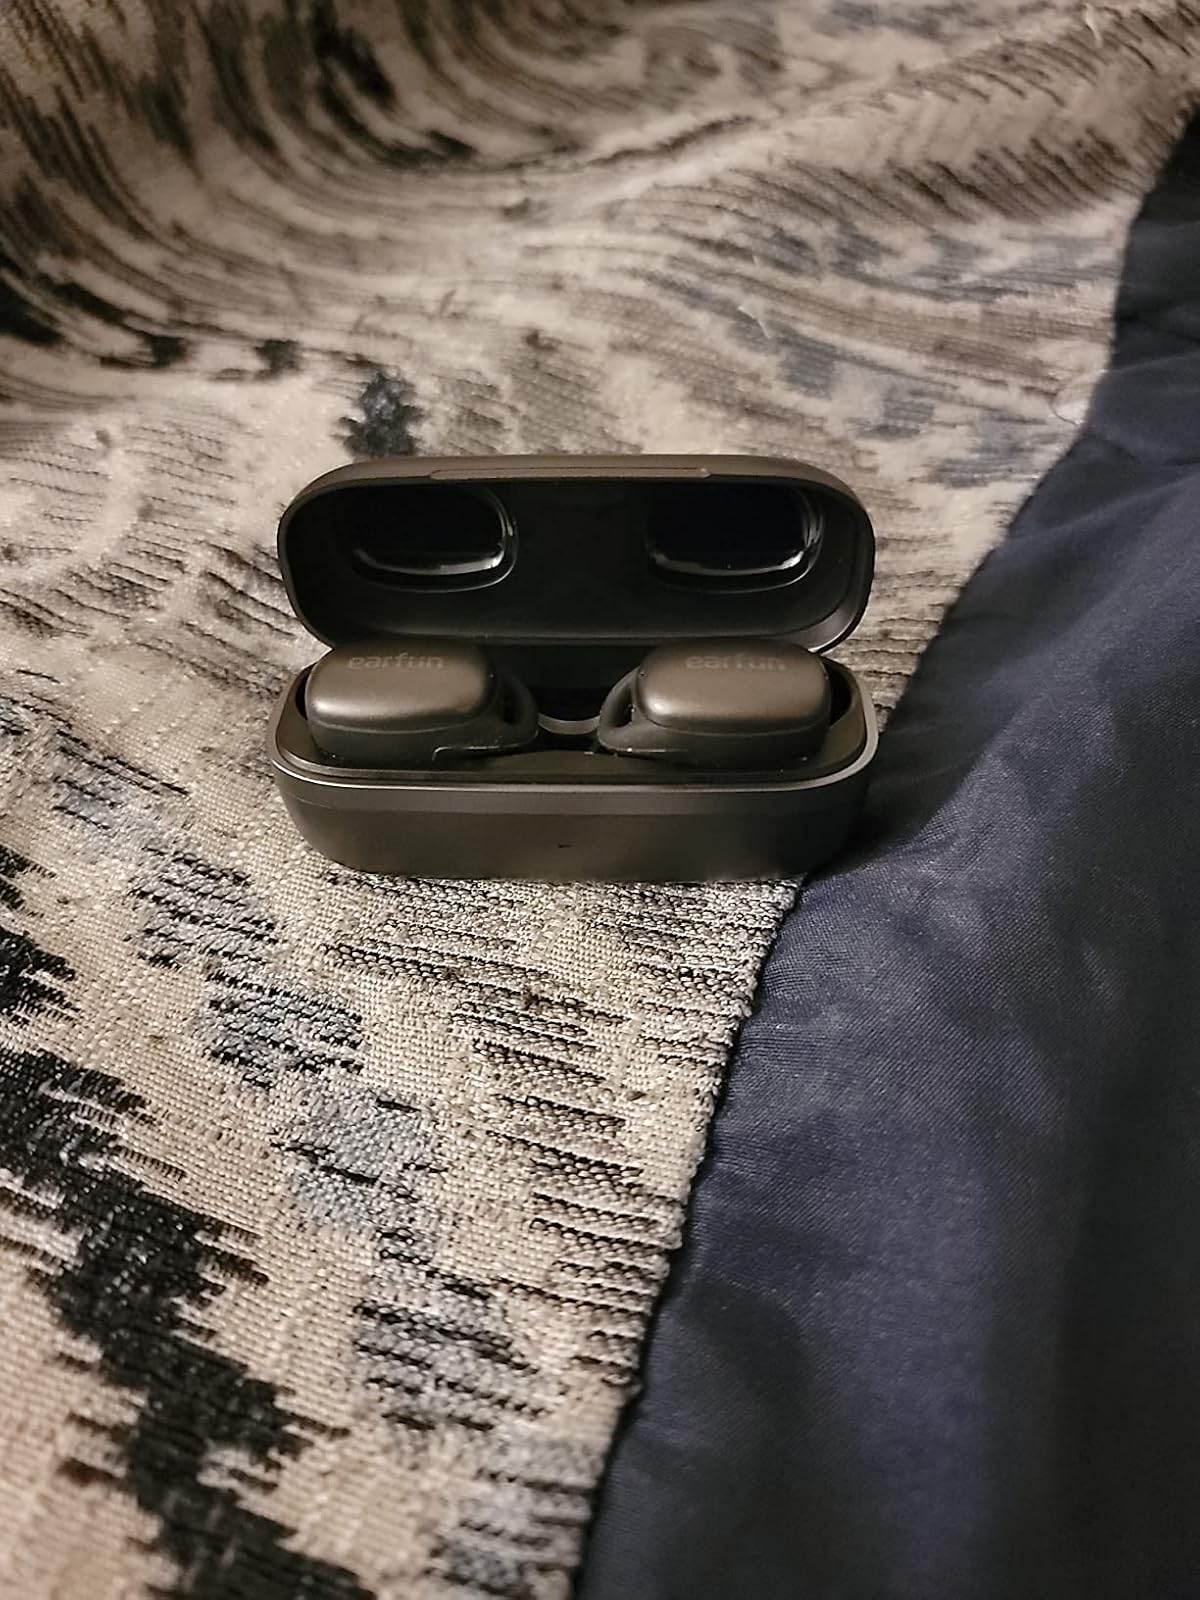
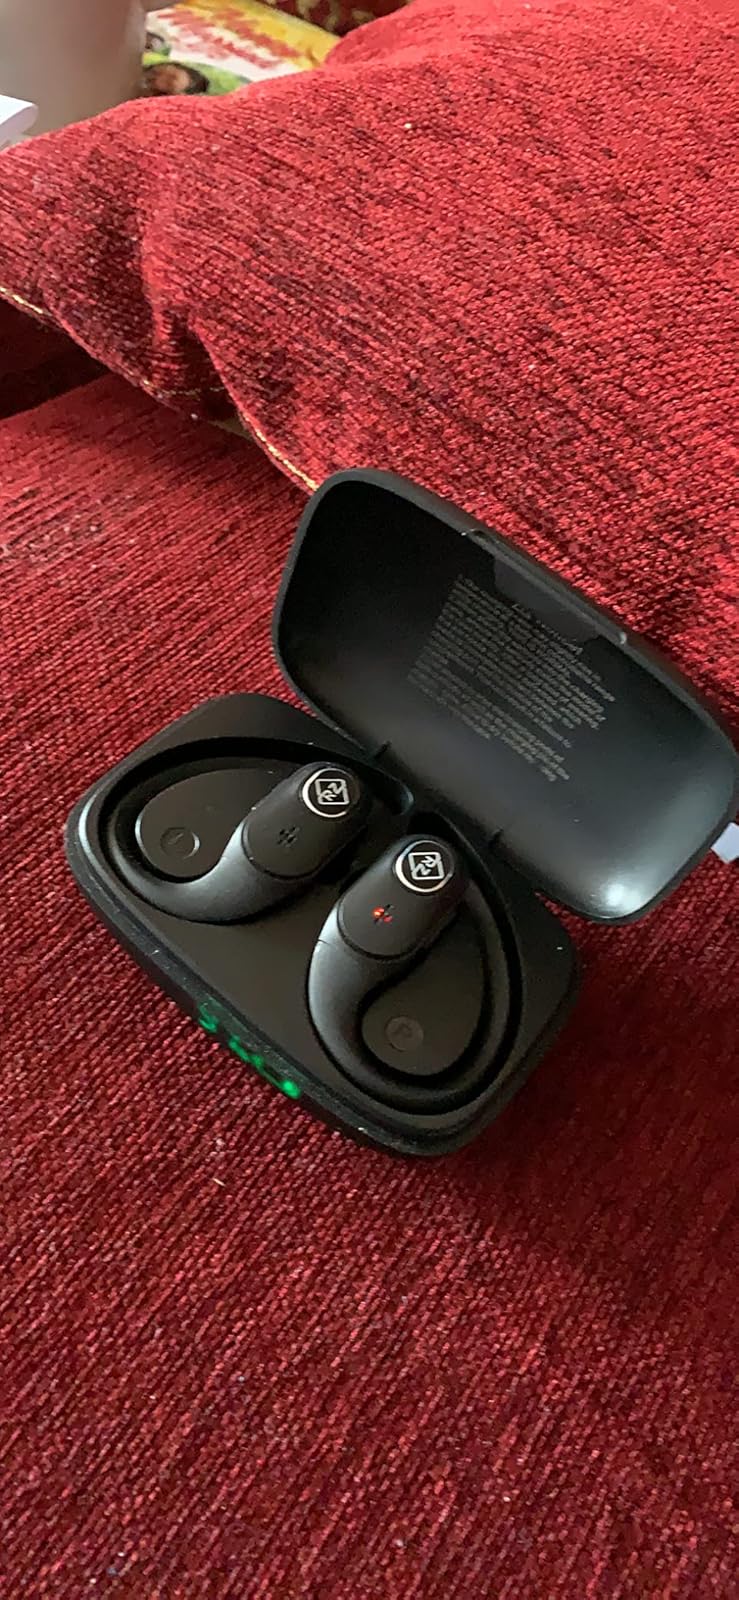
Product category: earbuds
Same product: no